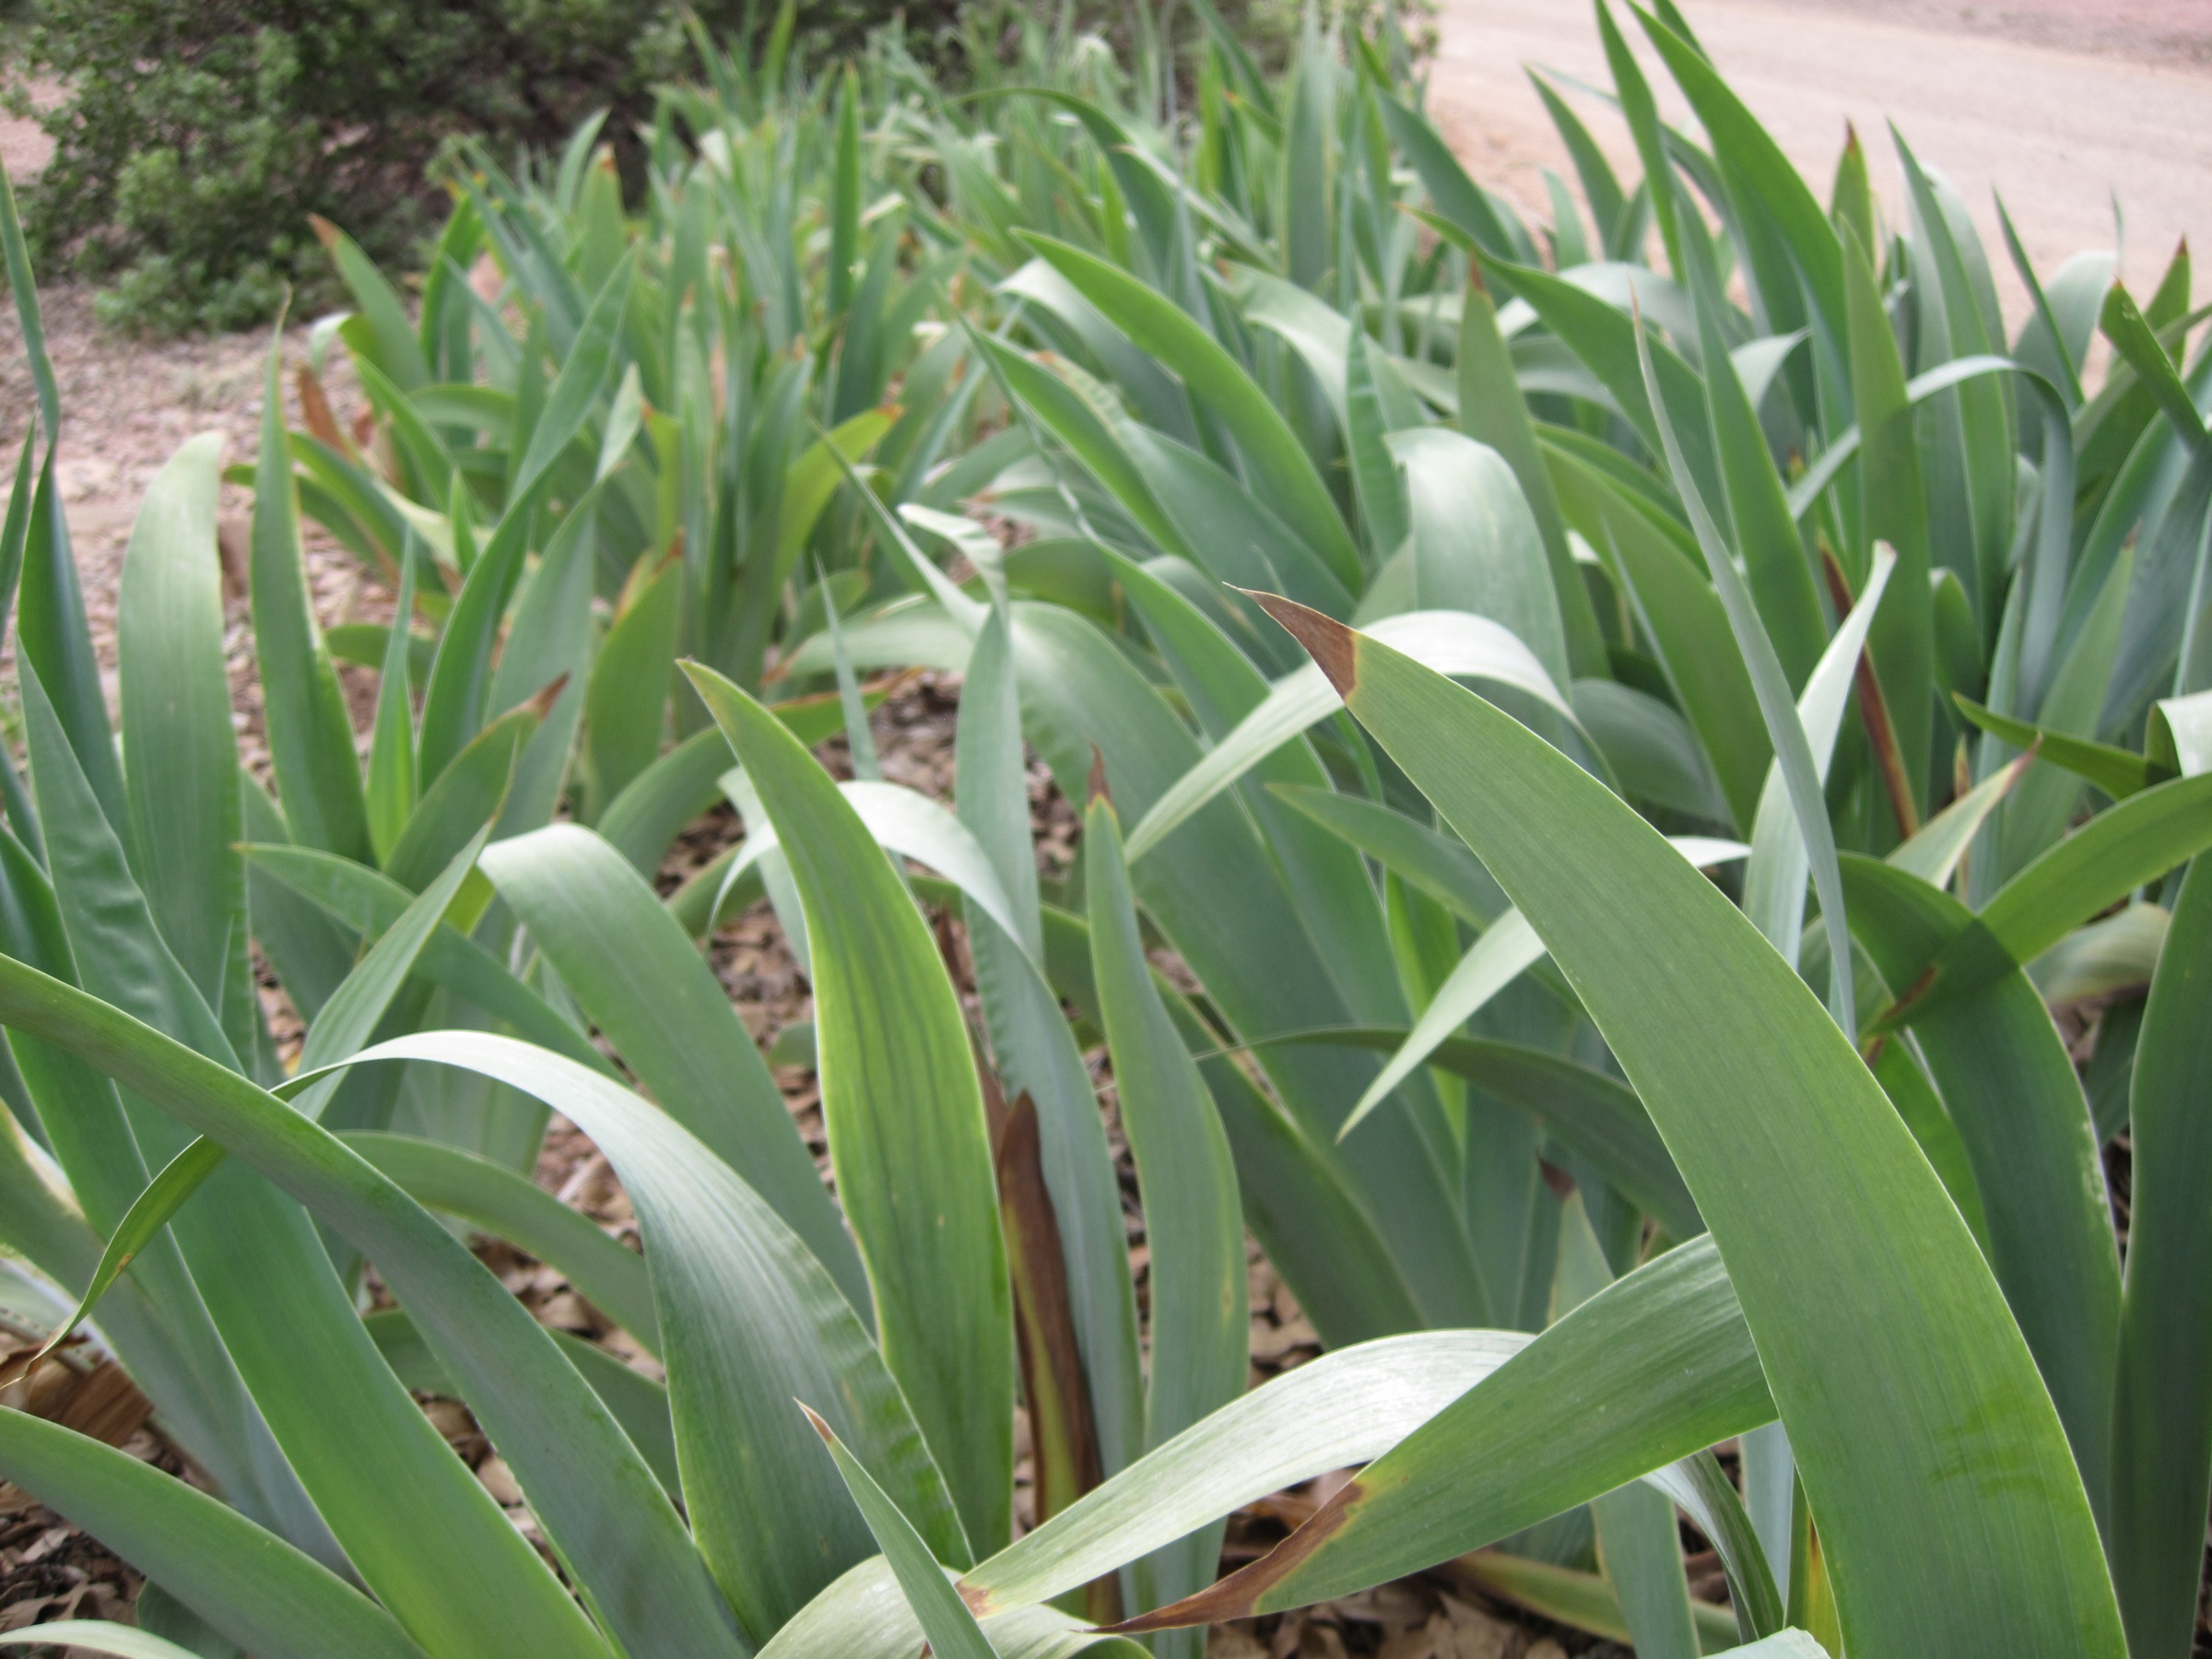
plant, leaf, flower, botany, flora, flowering plant, grass family, land plant